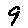
Label: 9